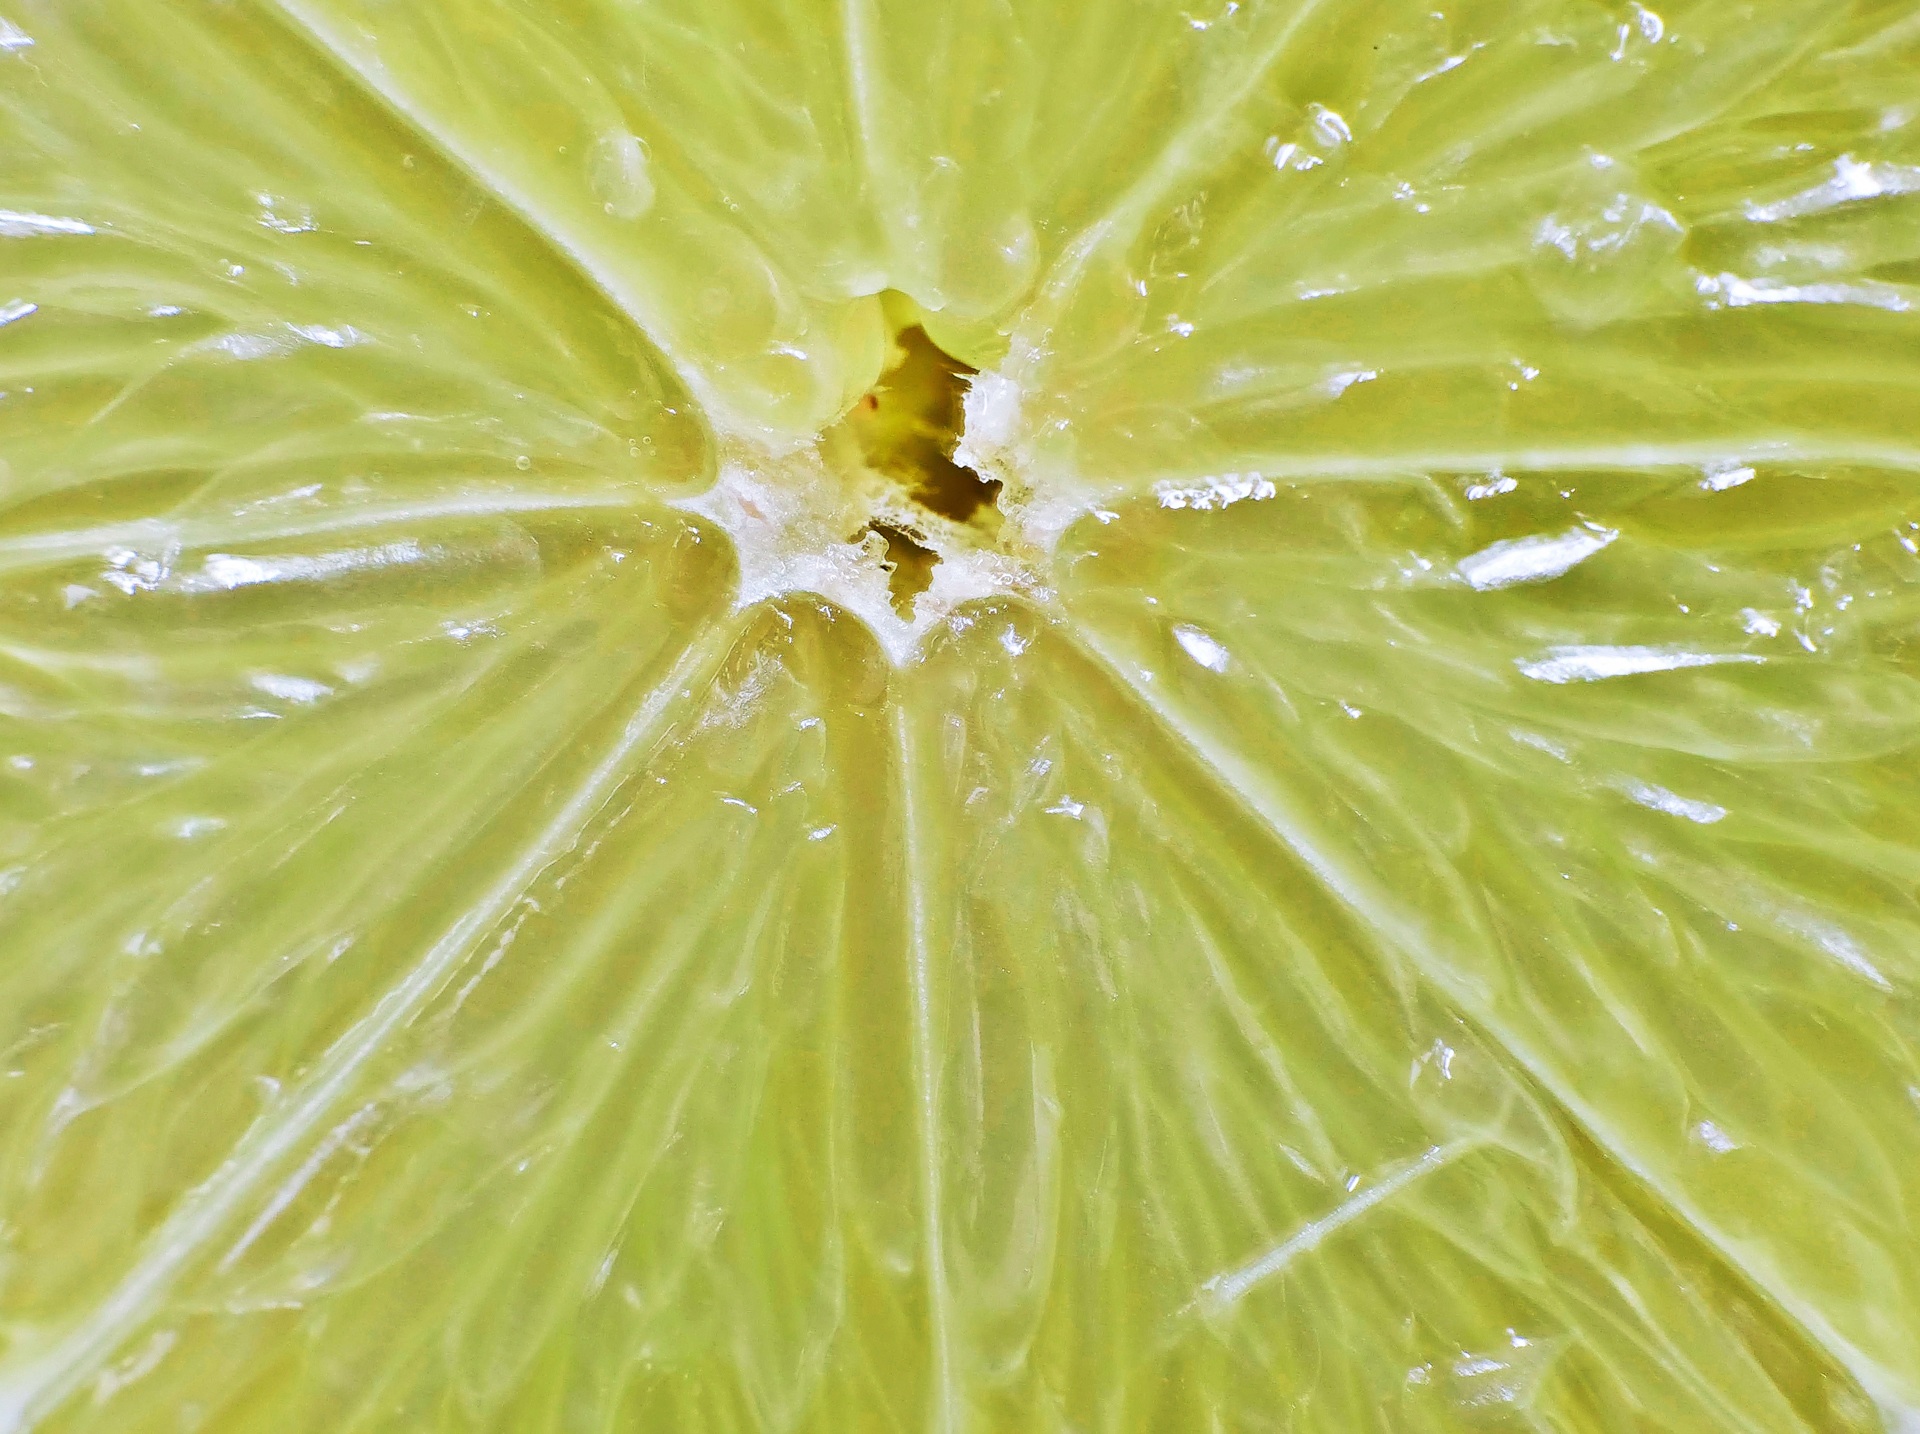
plant, fruit, leaf, flower, food, green, produce, macro, yellow, flora, lemon, lime, close up, vitamins, citrus, sour, macro photography, flowering plant, daisy family, land plant